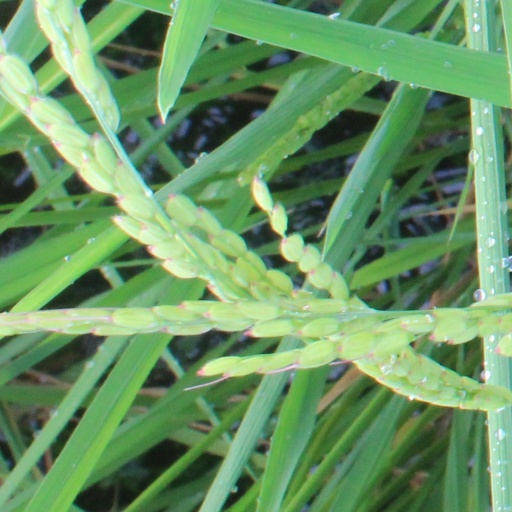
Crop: rice